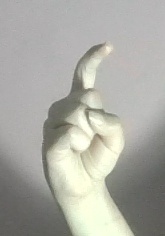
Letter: ra